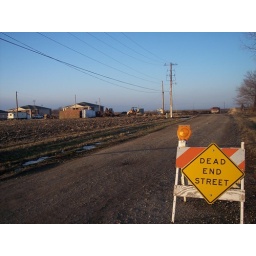
They're building some apartments by my house and I liked the shot.